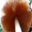
Label: mushroom